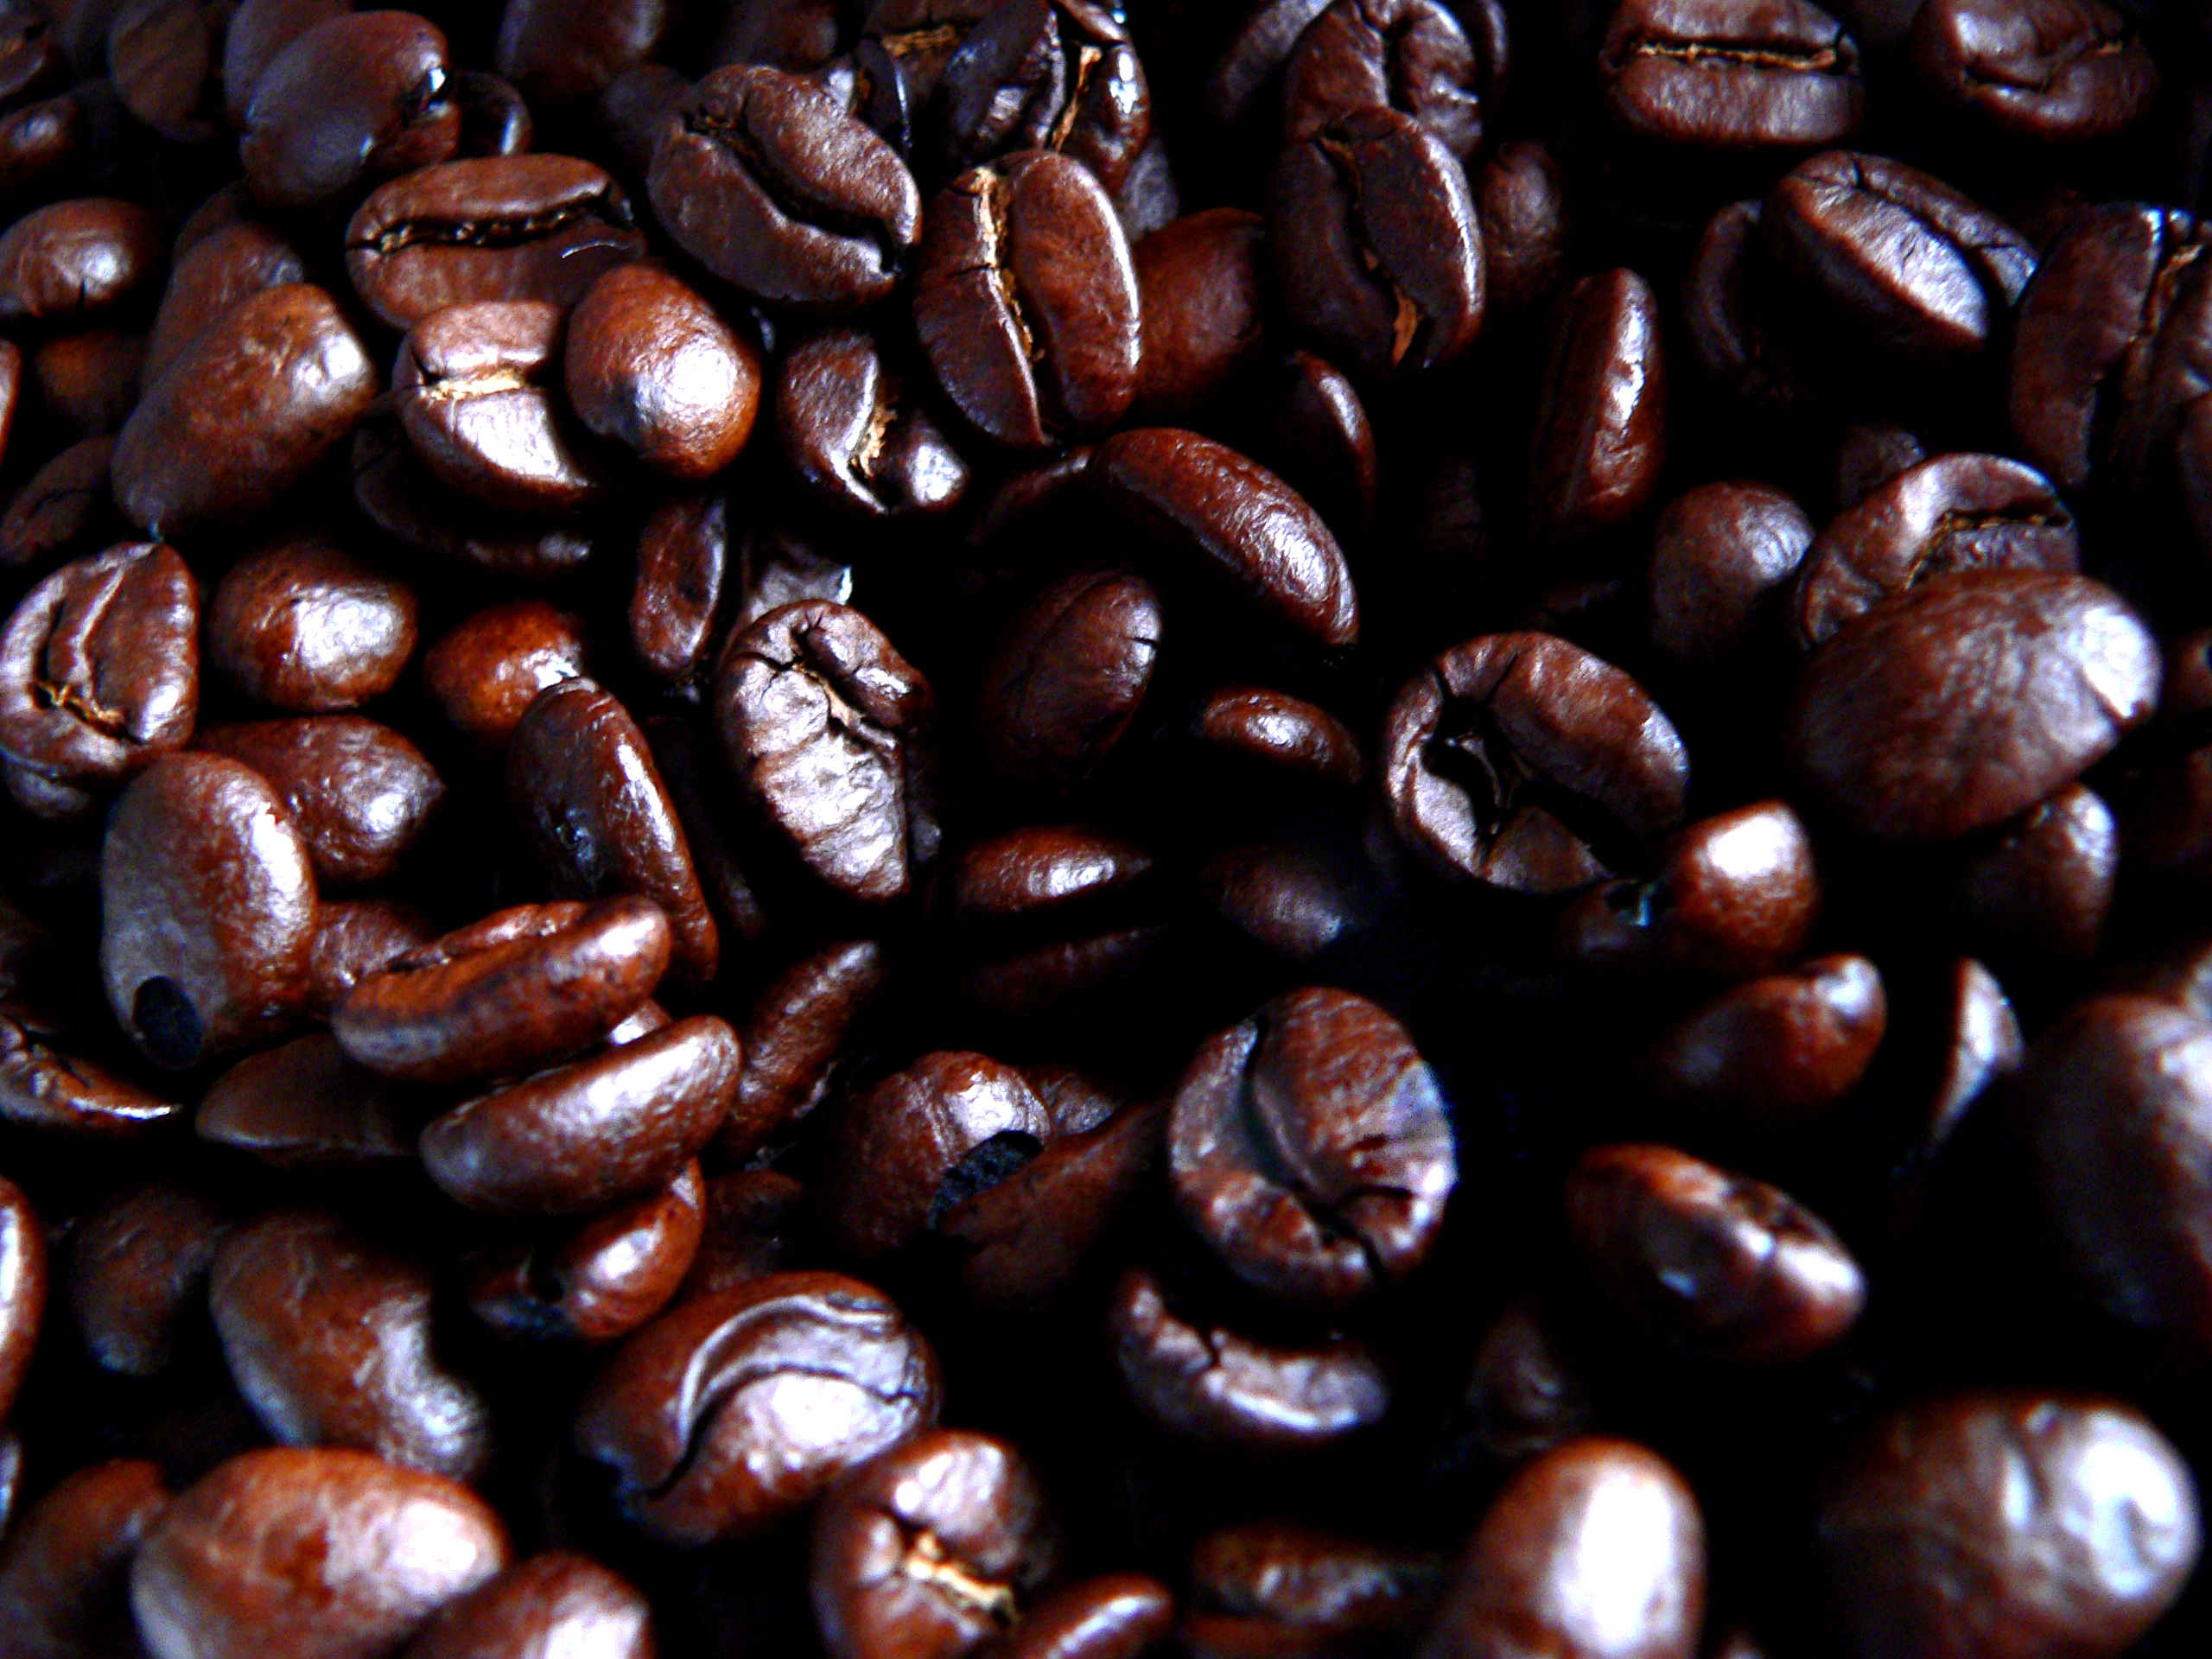
nature, cafe, coffee, ground, grain, morning, dark, roast, aroma, cup, latte, cappuccino, food, flavour, produce, fresh, brown, beverage, drink, black, breakfast, gourmet, espresso, mug, delicious, grind, energy, caffeine, hot, java, brazil, strong, beans, organic, taste, mocha, flavor, roasted